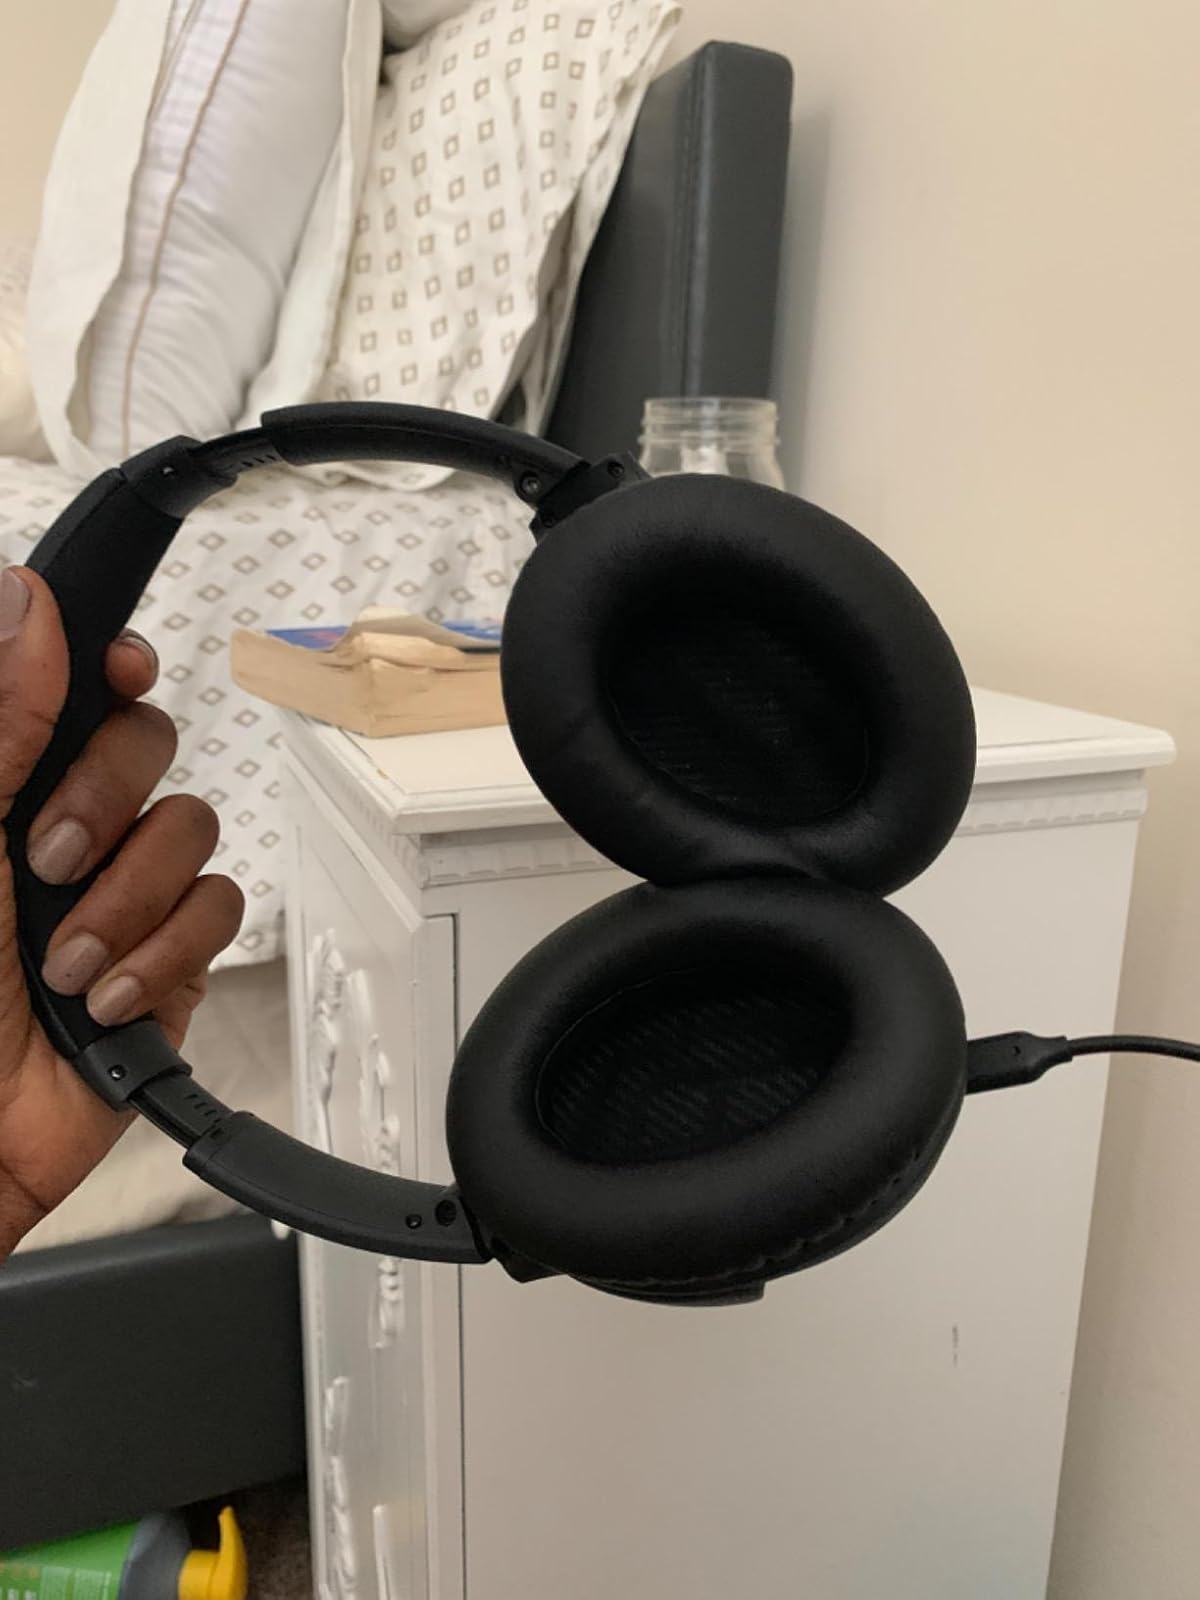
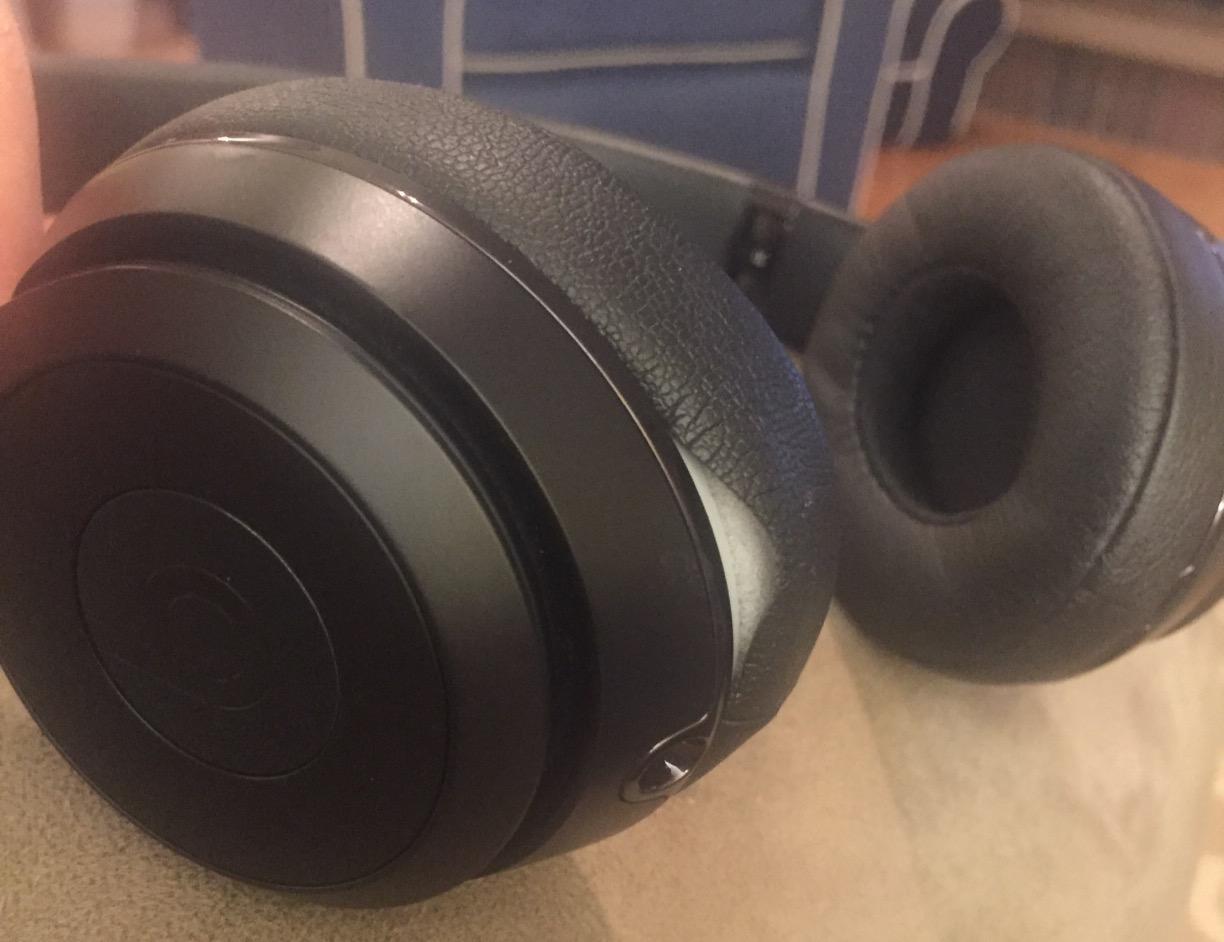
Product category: headphones
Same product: no